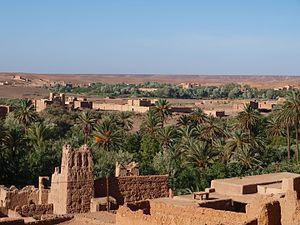
Paysage typique à Imassine
Imassine est un village amazigh chleuh localisé dans le Sud-Est du Maroc.